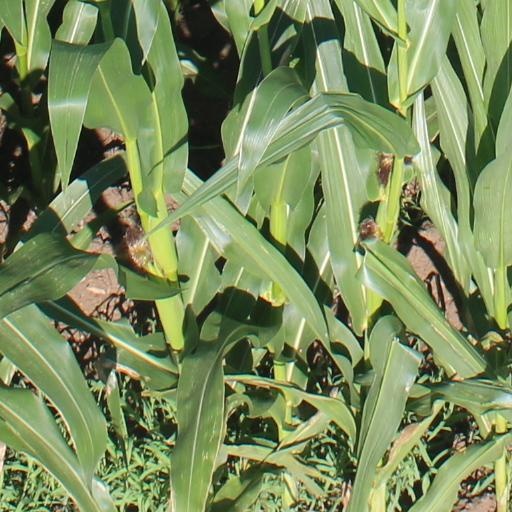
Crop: maize; corn